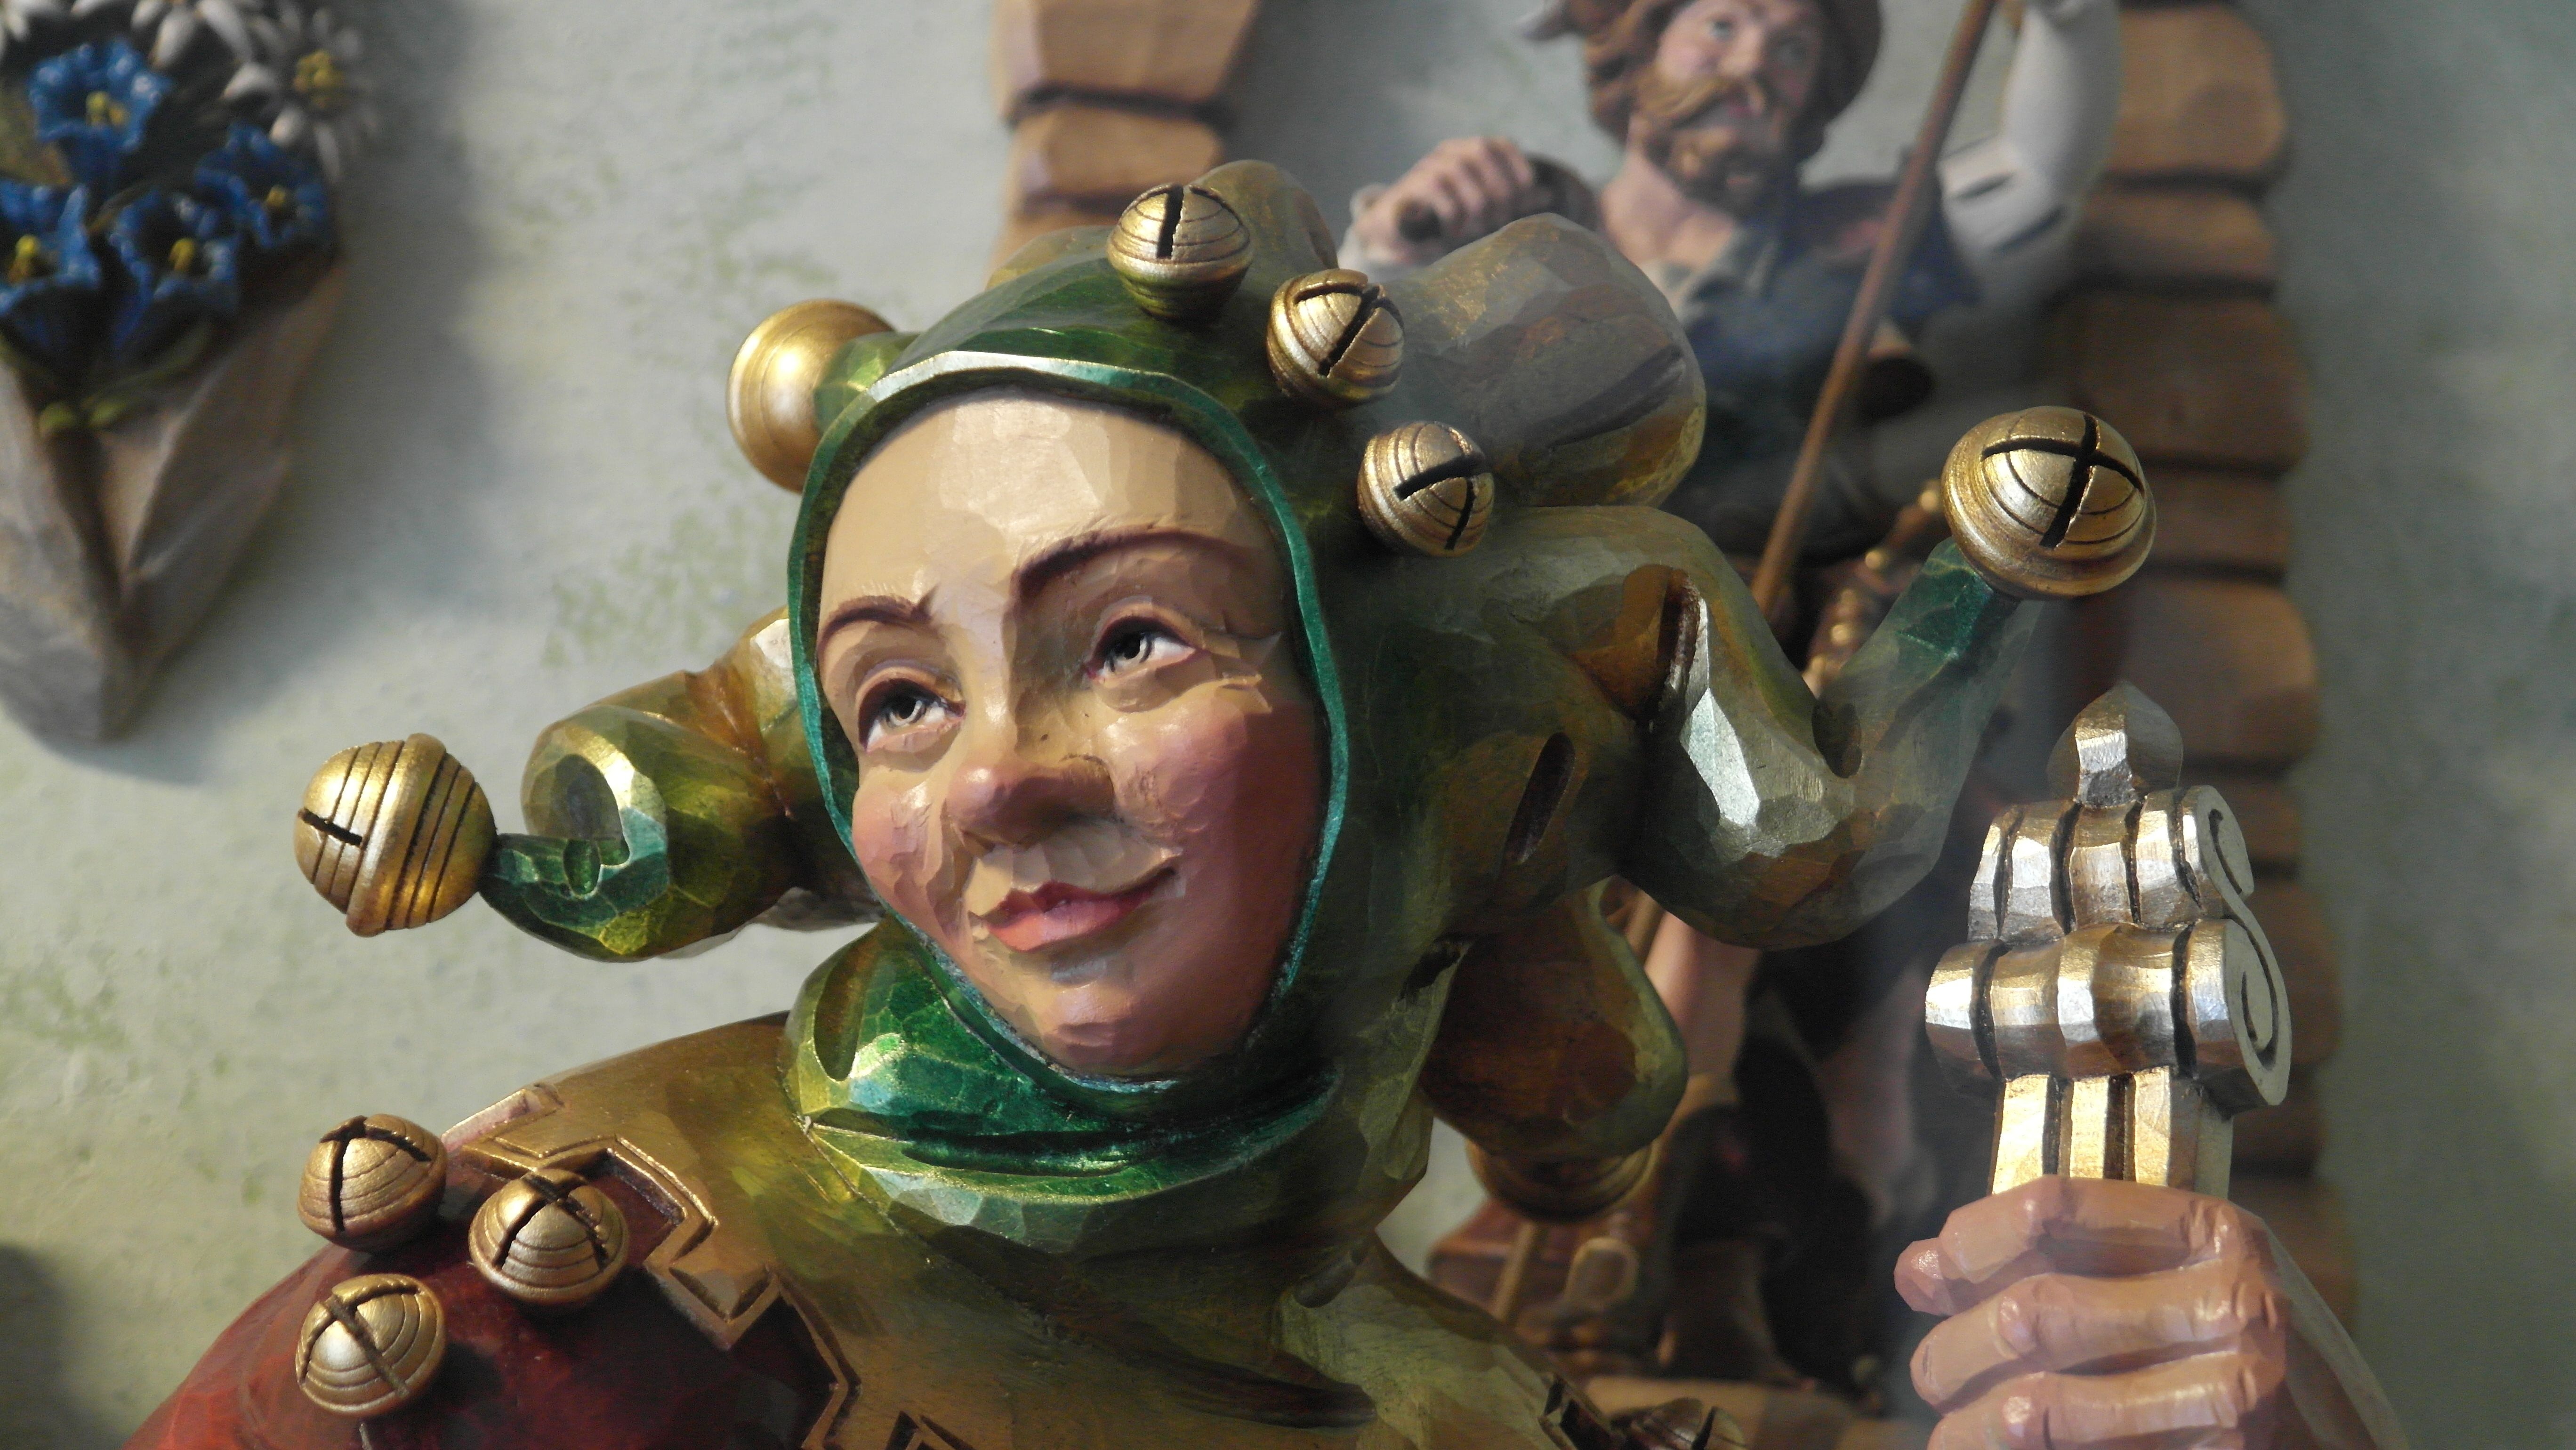
man, wood, statue, portrait, church, craft, clothing, artwork, carve, face, sculpture, figure, expression, carved, faces, figures, armour, wood carving